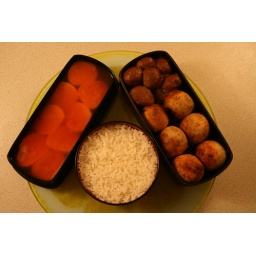
Bento containing Guava halves in Jelly, Meatballs and Battered spicy mung beans balls and a bowl of rice.